Megara

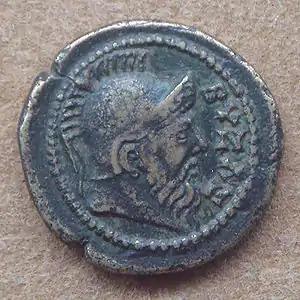
Coinage with idealized depiction of Byzas, founder of Byzantium. Struck in Byzantium, Thrace, around the time of Marcus Aurelius (161–180 CE).

The municipality of Megara was formed at the 2011 local government reform by the merger of two former municipalities, Megara and Nea Peramos, which became municipal units. In 2017 Kineta became a separate community within the municipal unit of Megara.